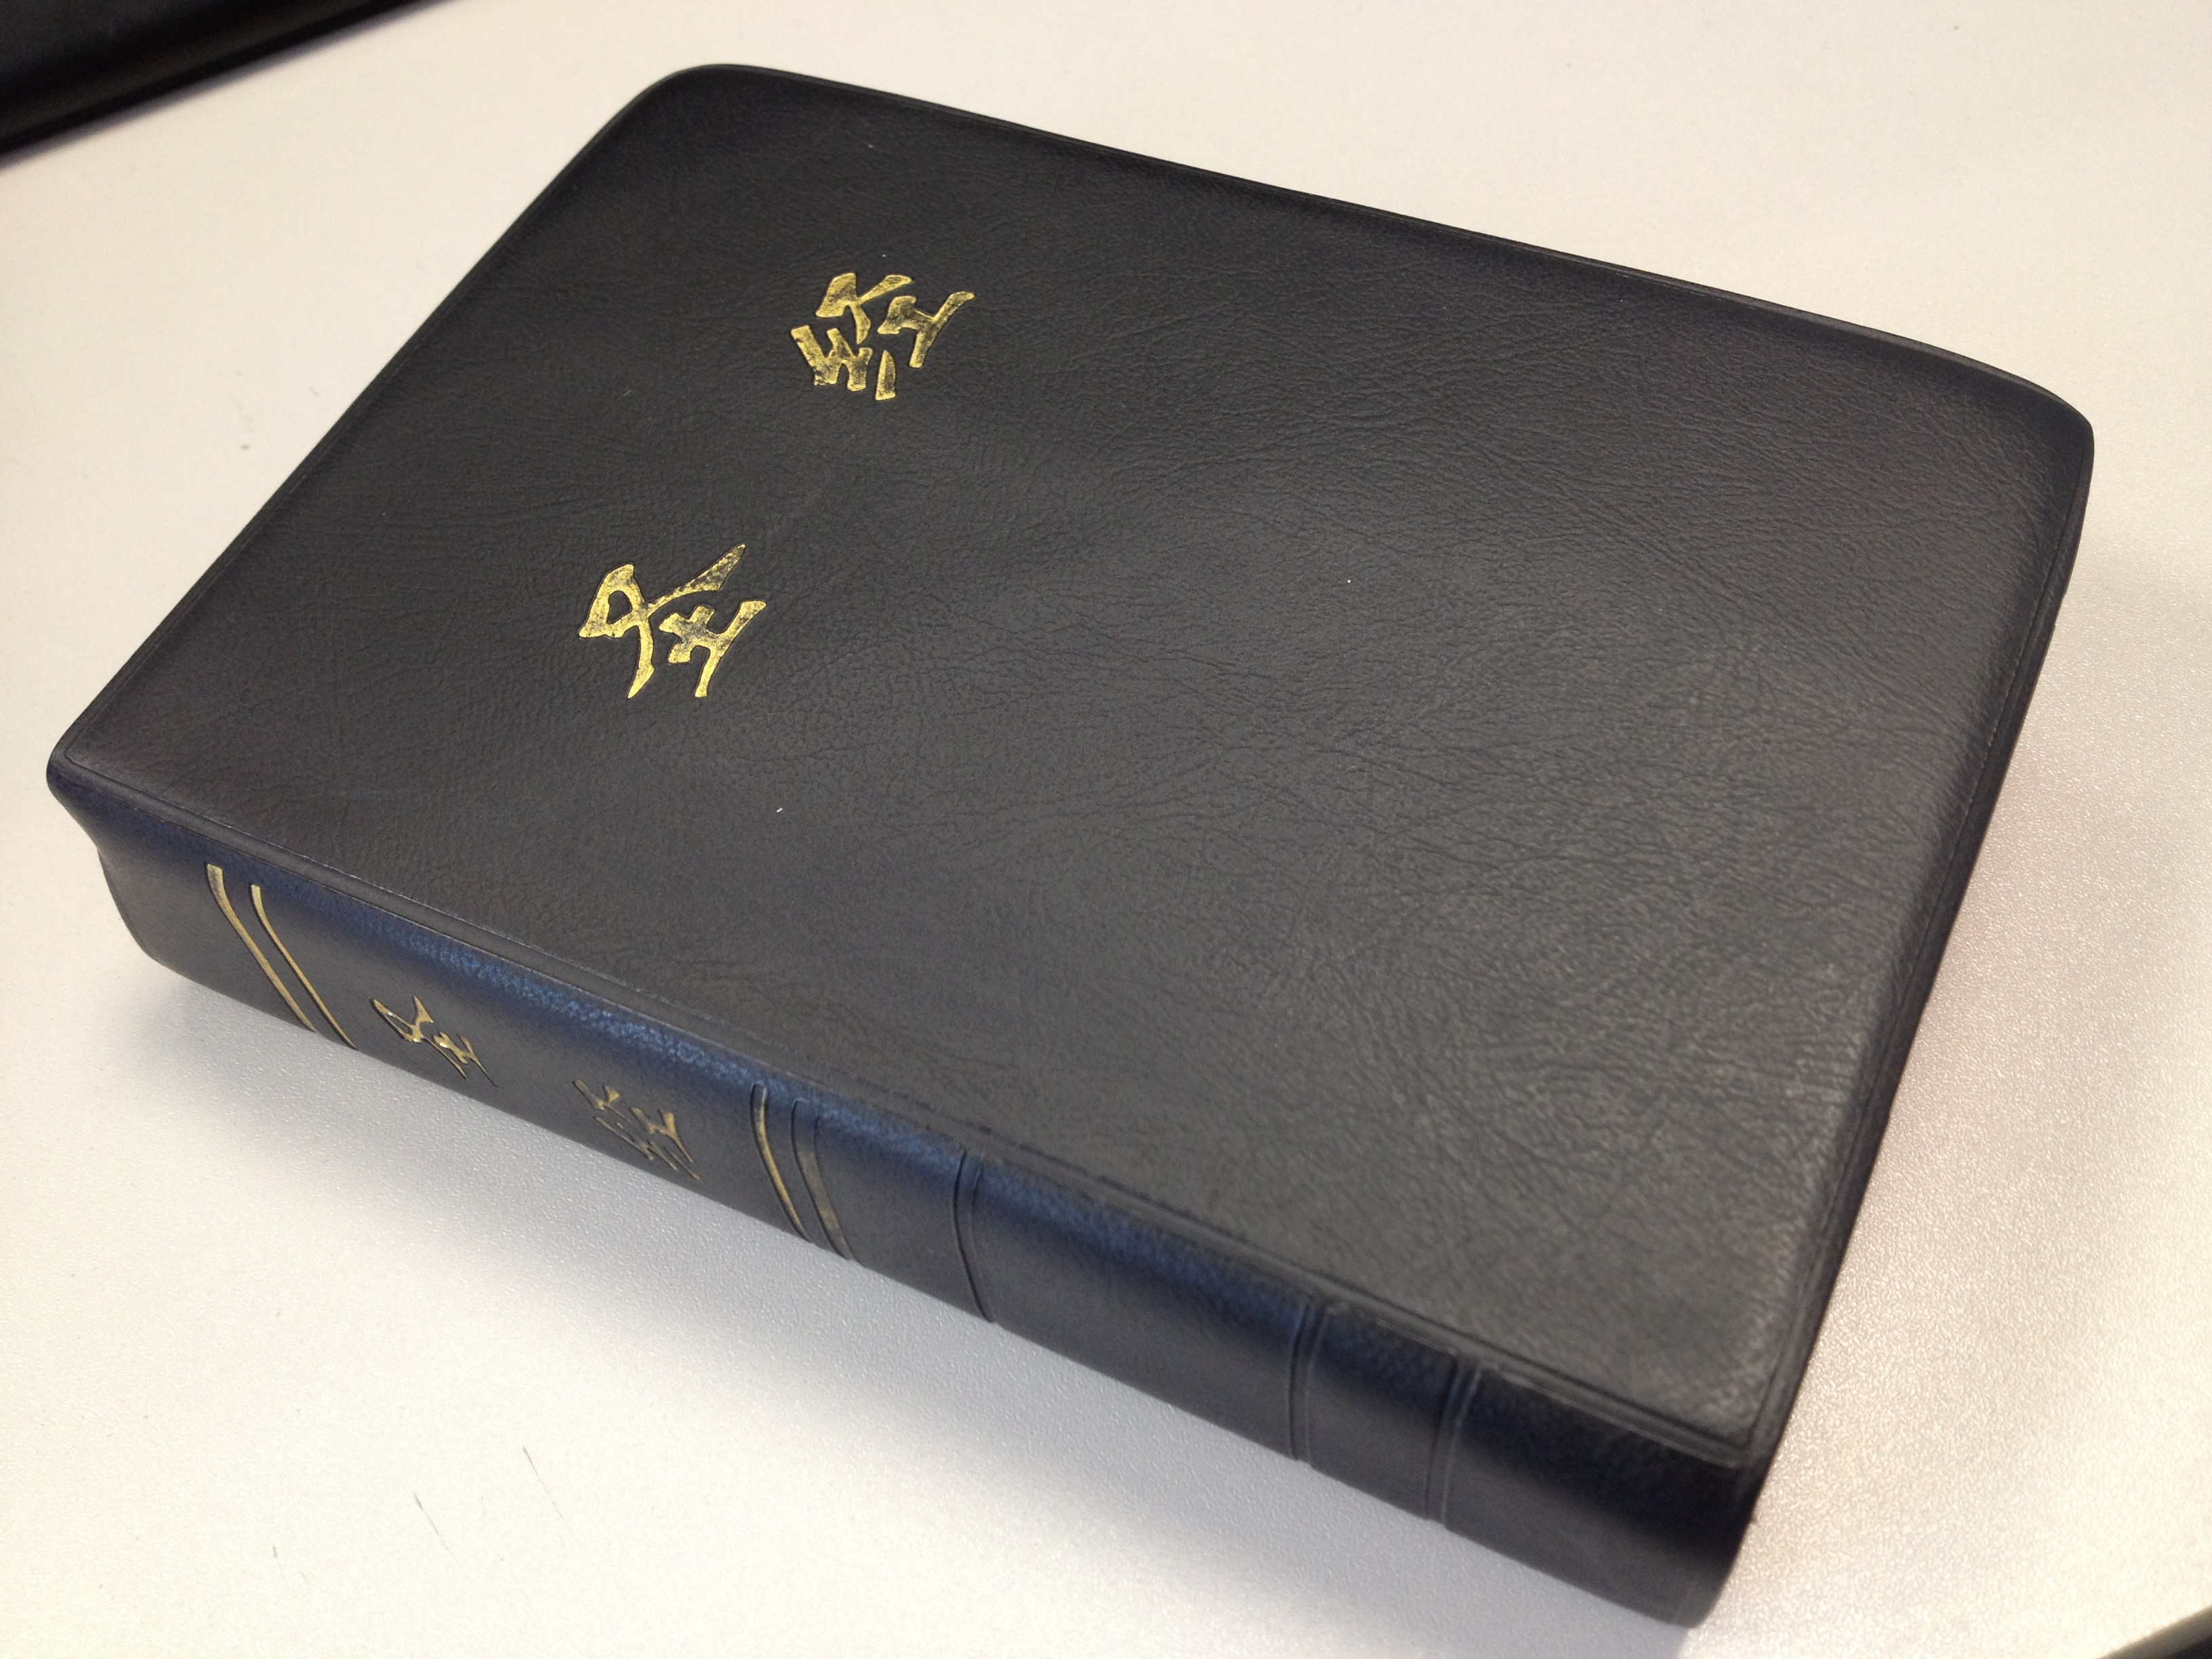
laptop, leather, bible, wallet, brand, holy, china